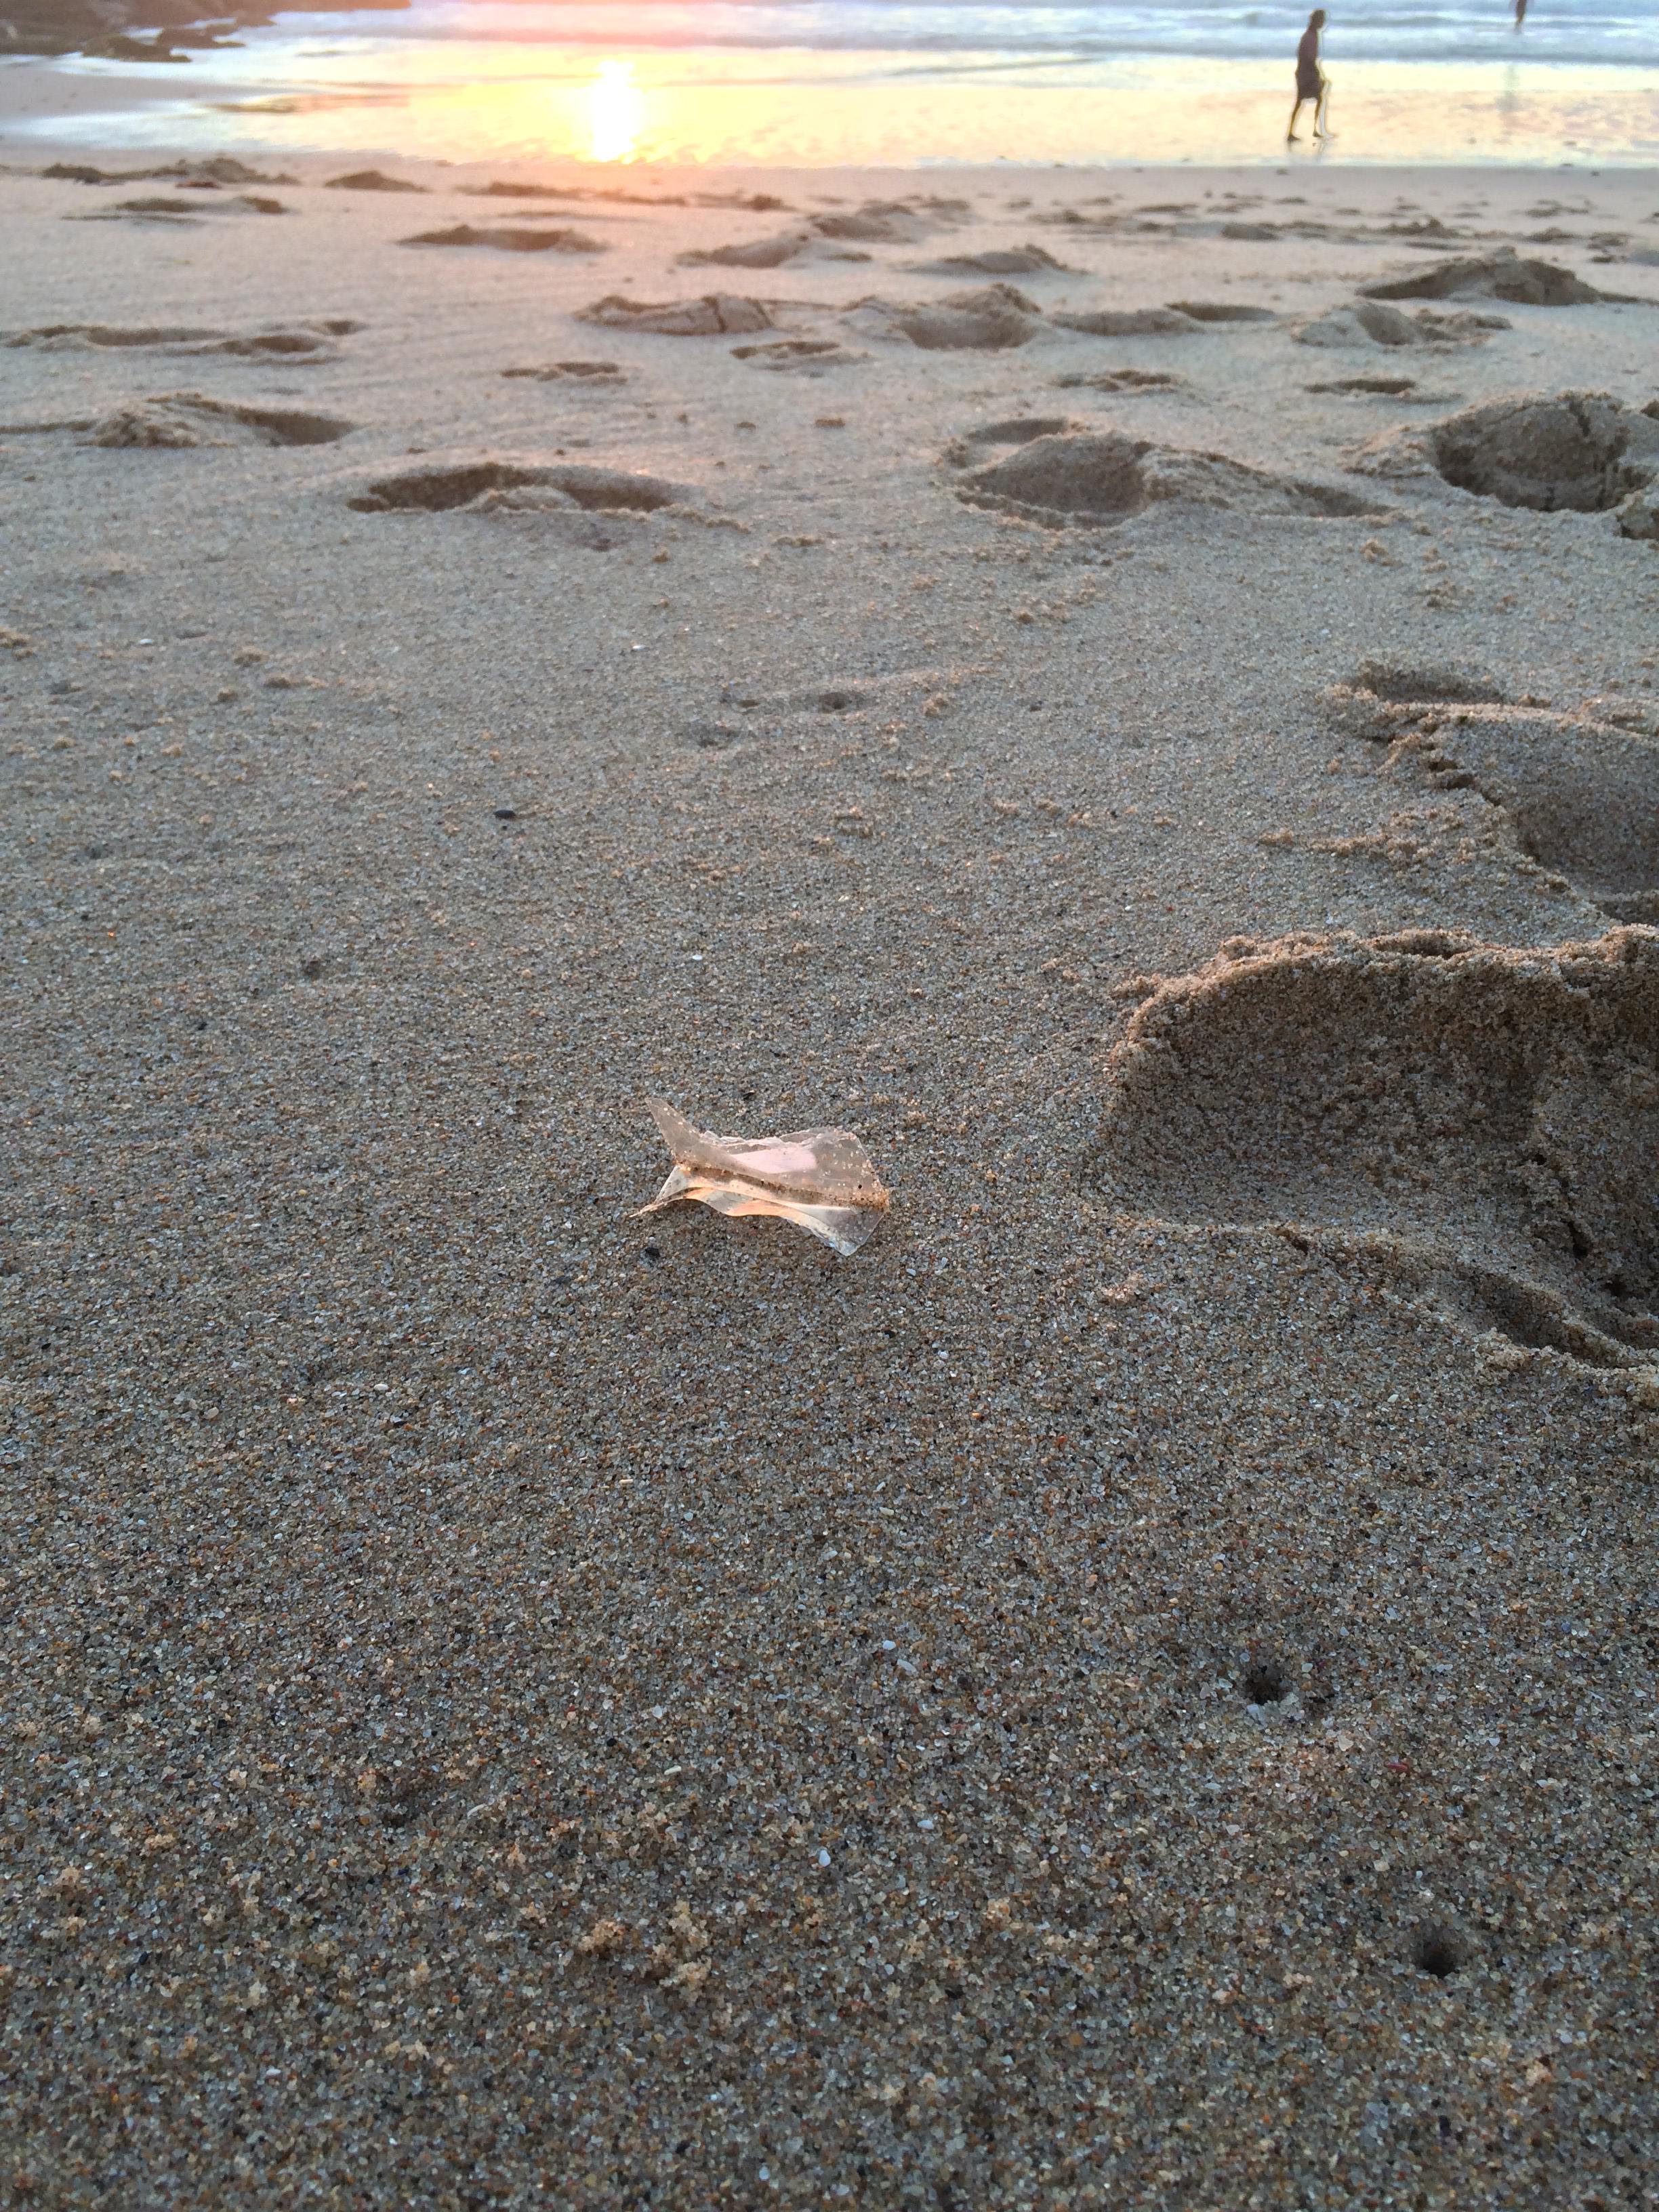
Object: Plastic film (Plastic bag & wrapper)